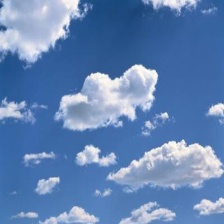
Cloud type: Cumulonimbus